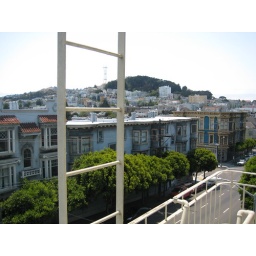
view from our bedroom looking southwest over Twin Peaks: clear day